Christmas Island flying fox

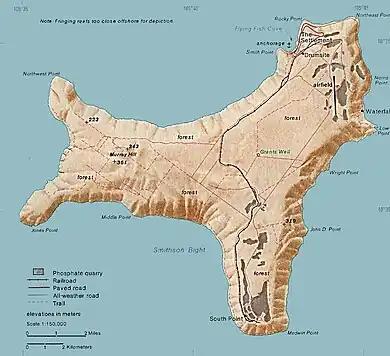
Map of Christmas Island

The Christmas Island flying fox is endemic to the Christmas Island, and was described by the first settlers in the 1890s as very common. British palaeontologist Charles William Andrews, on his 1897 visit to the island, reported hundreds of flying foxes covering a dead tree. In 1947, British naturalist Carl Alexander Gibson-Hill also reported the flying fox as plentiful, and described them as somewhat of a nuisance for destroying fruit crops, especially papaya.